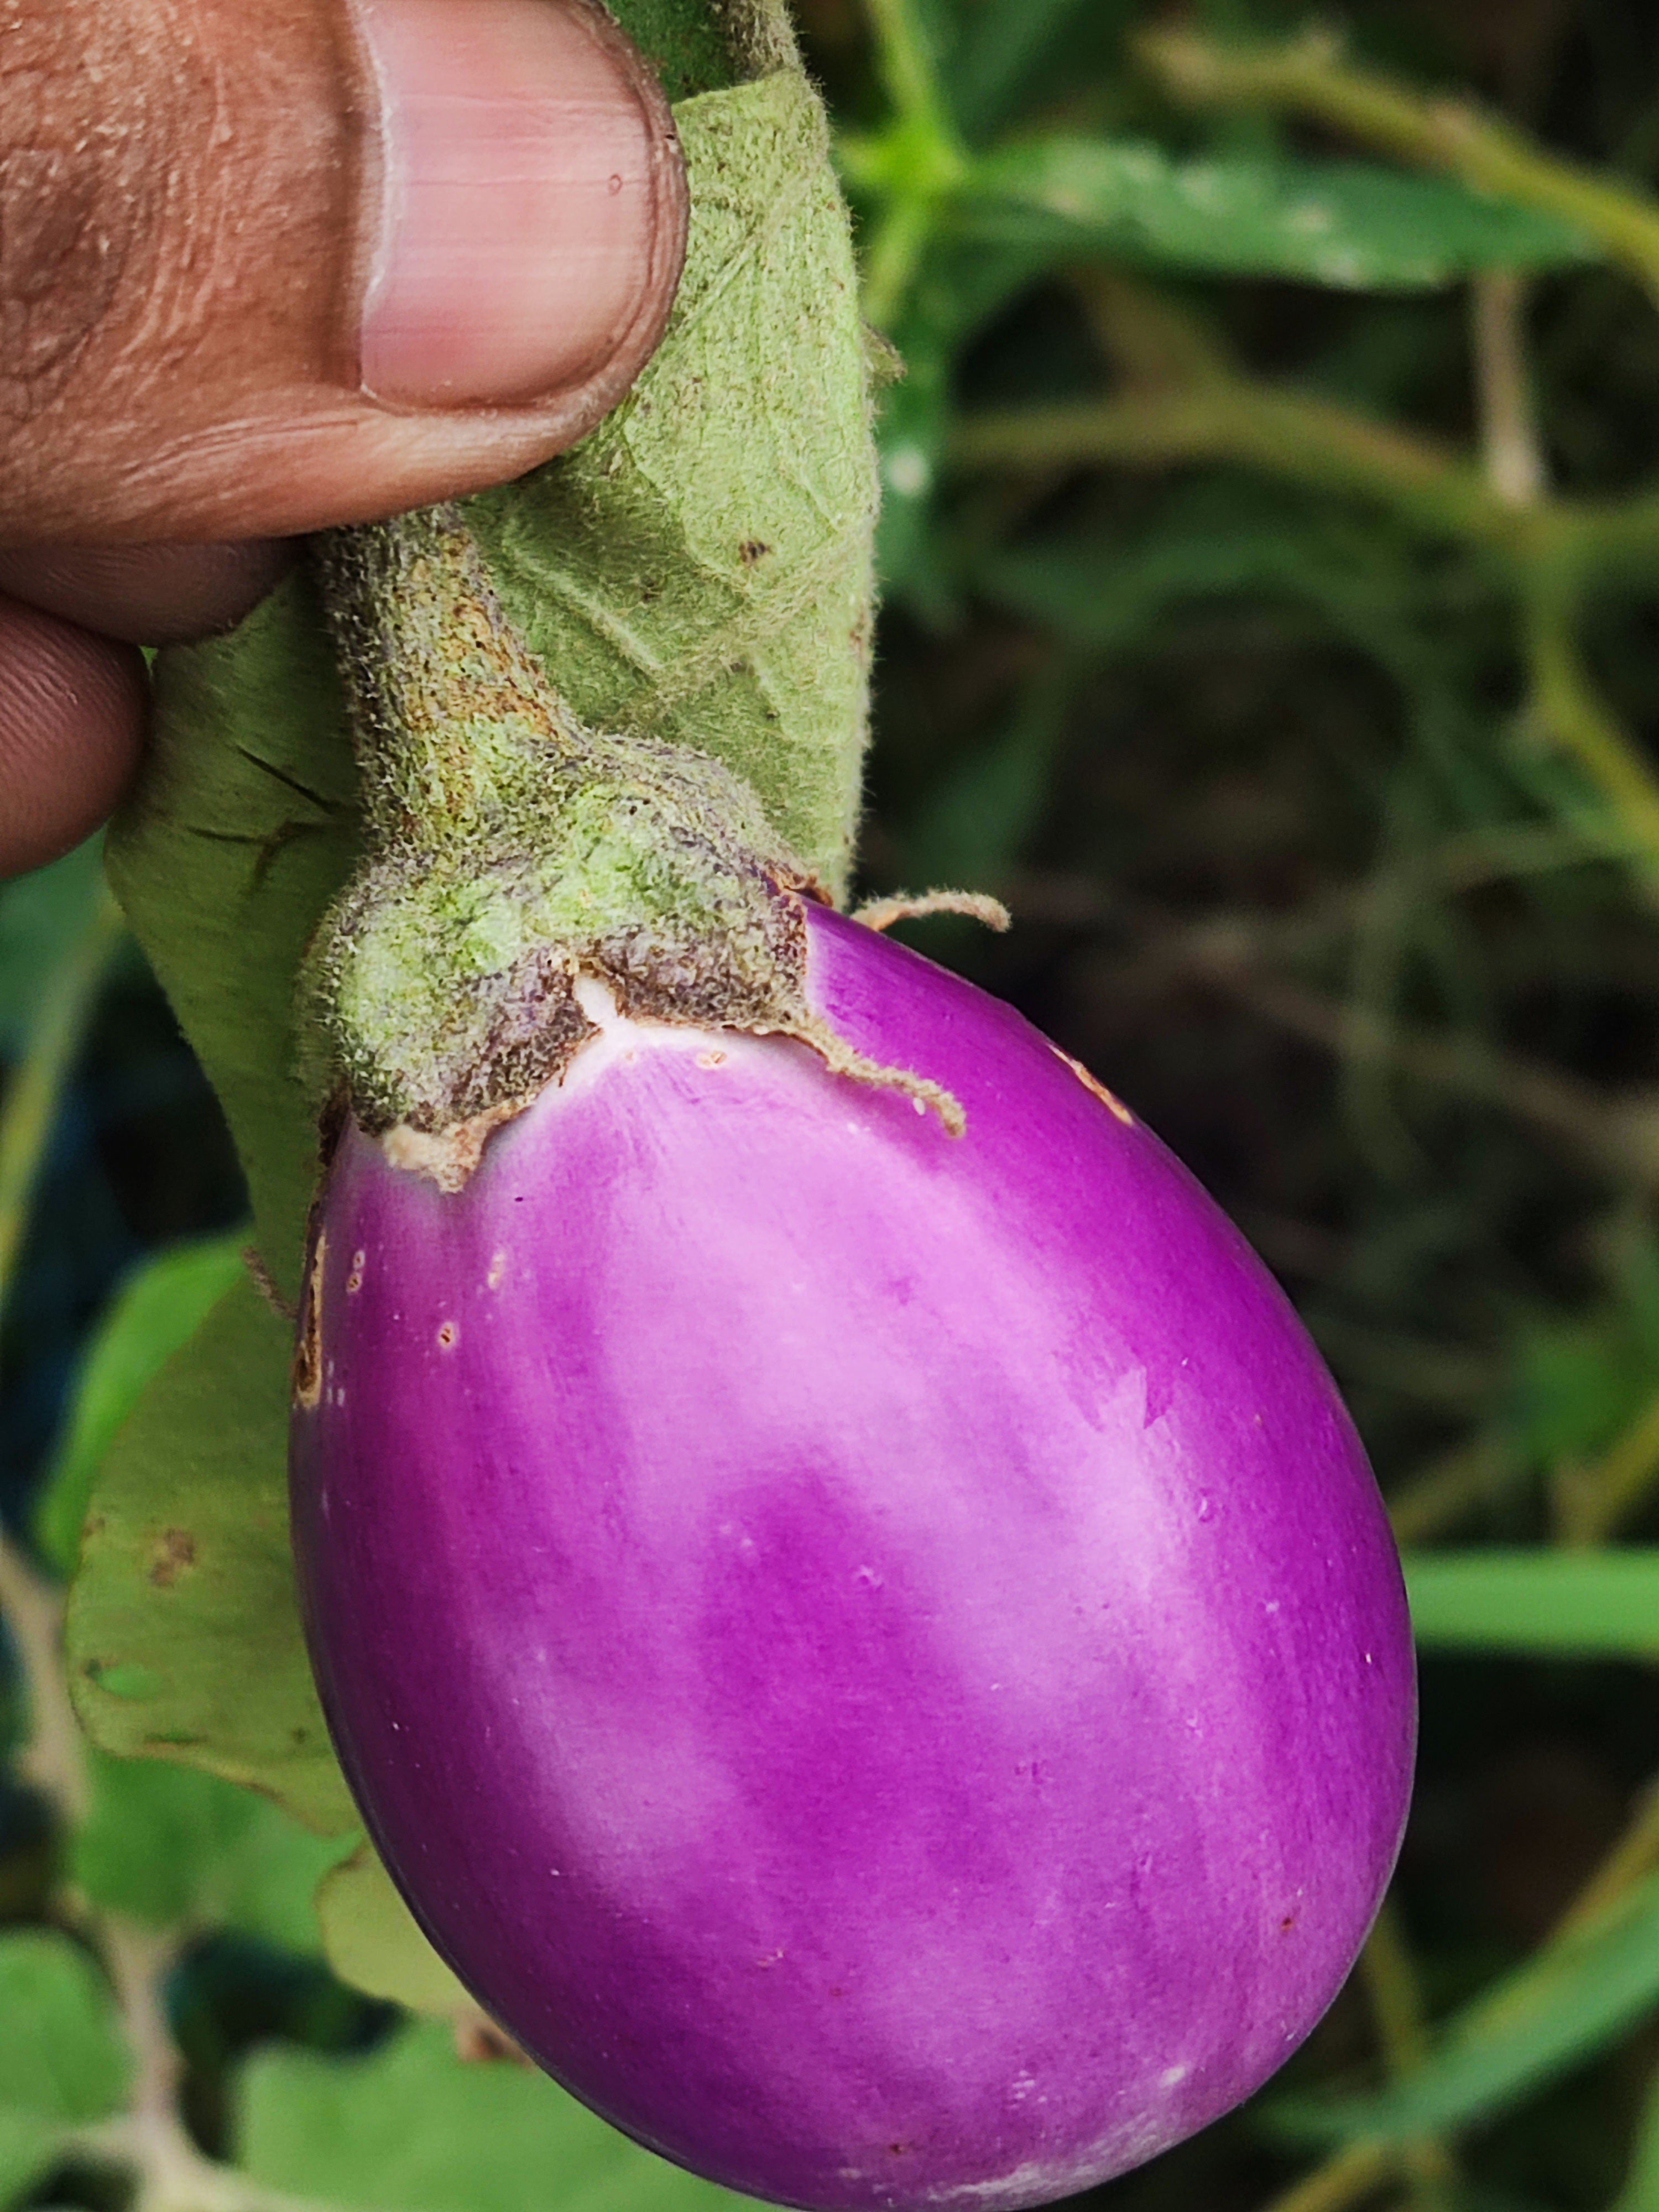
Label: Healty Brinjal